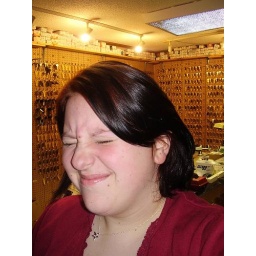
This is me standing in the key room at my office job. I am not always this happy.